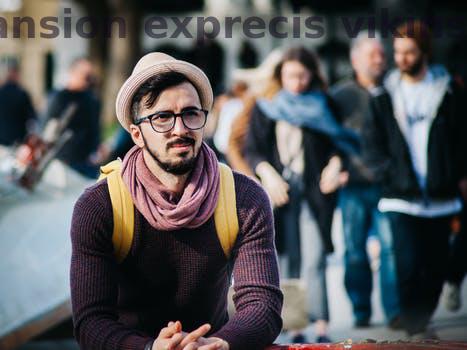
Label: Watermark